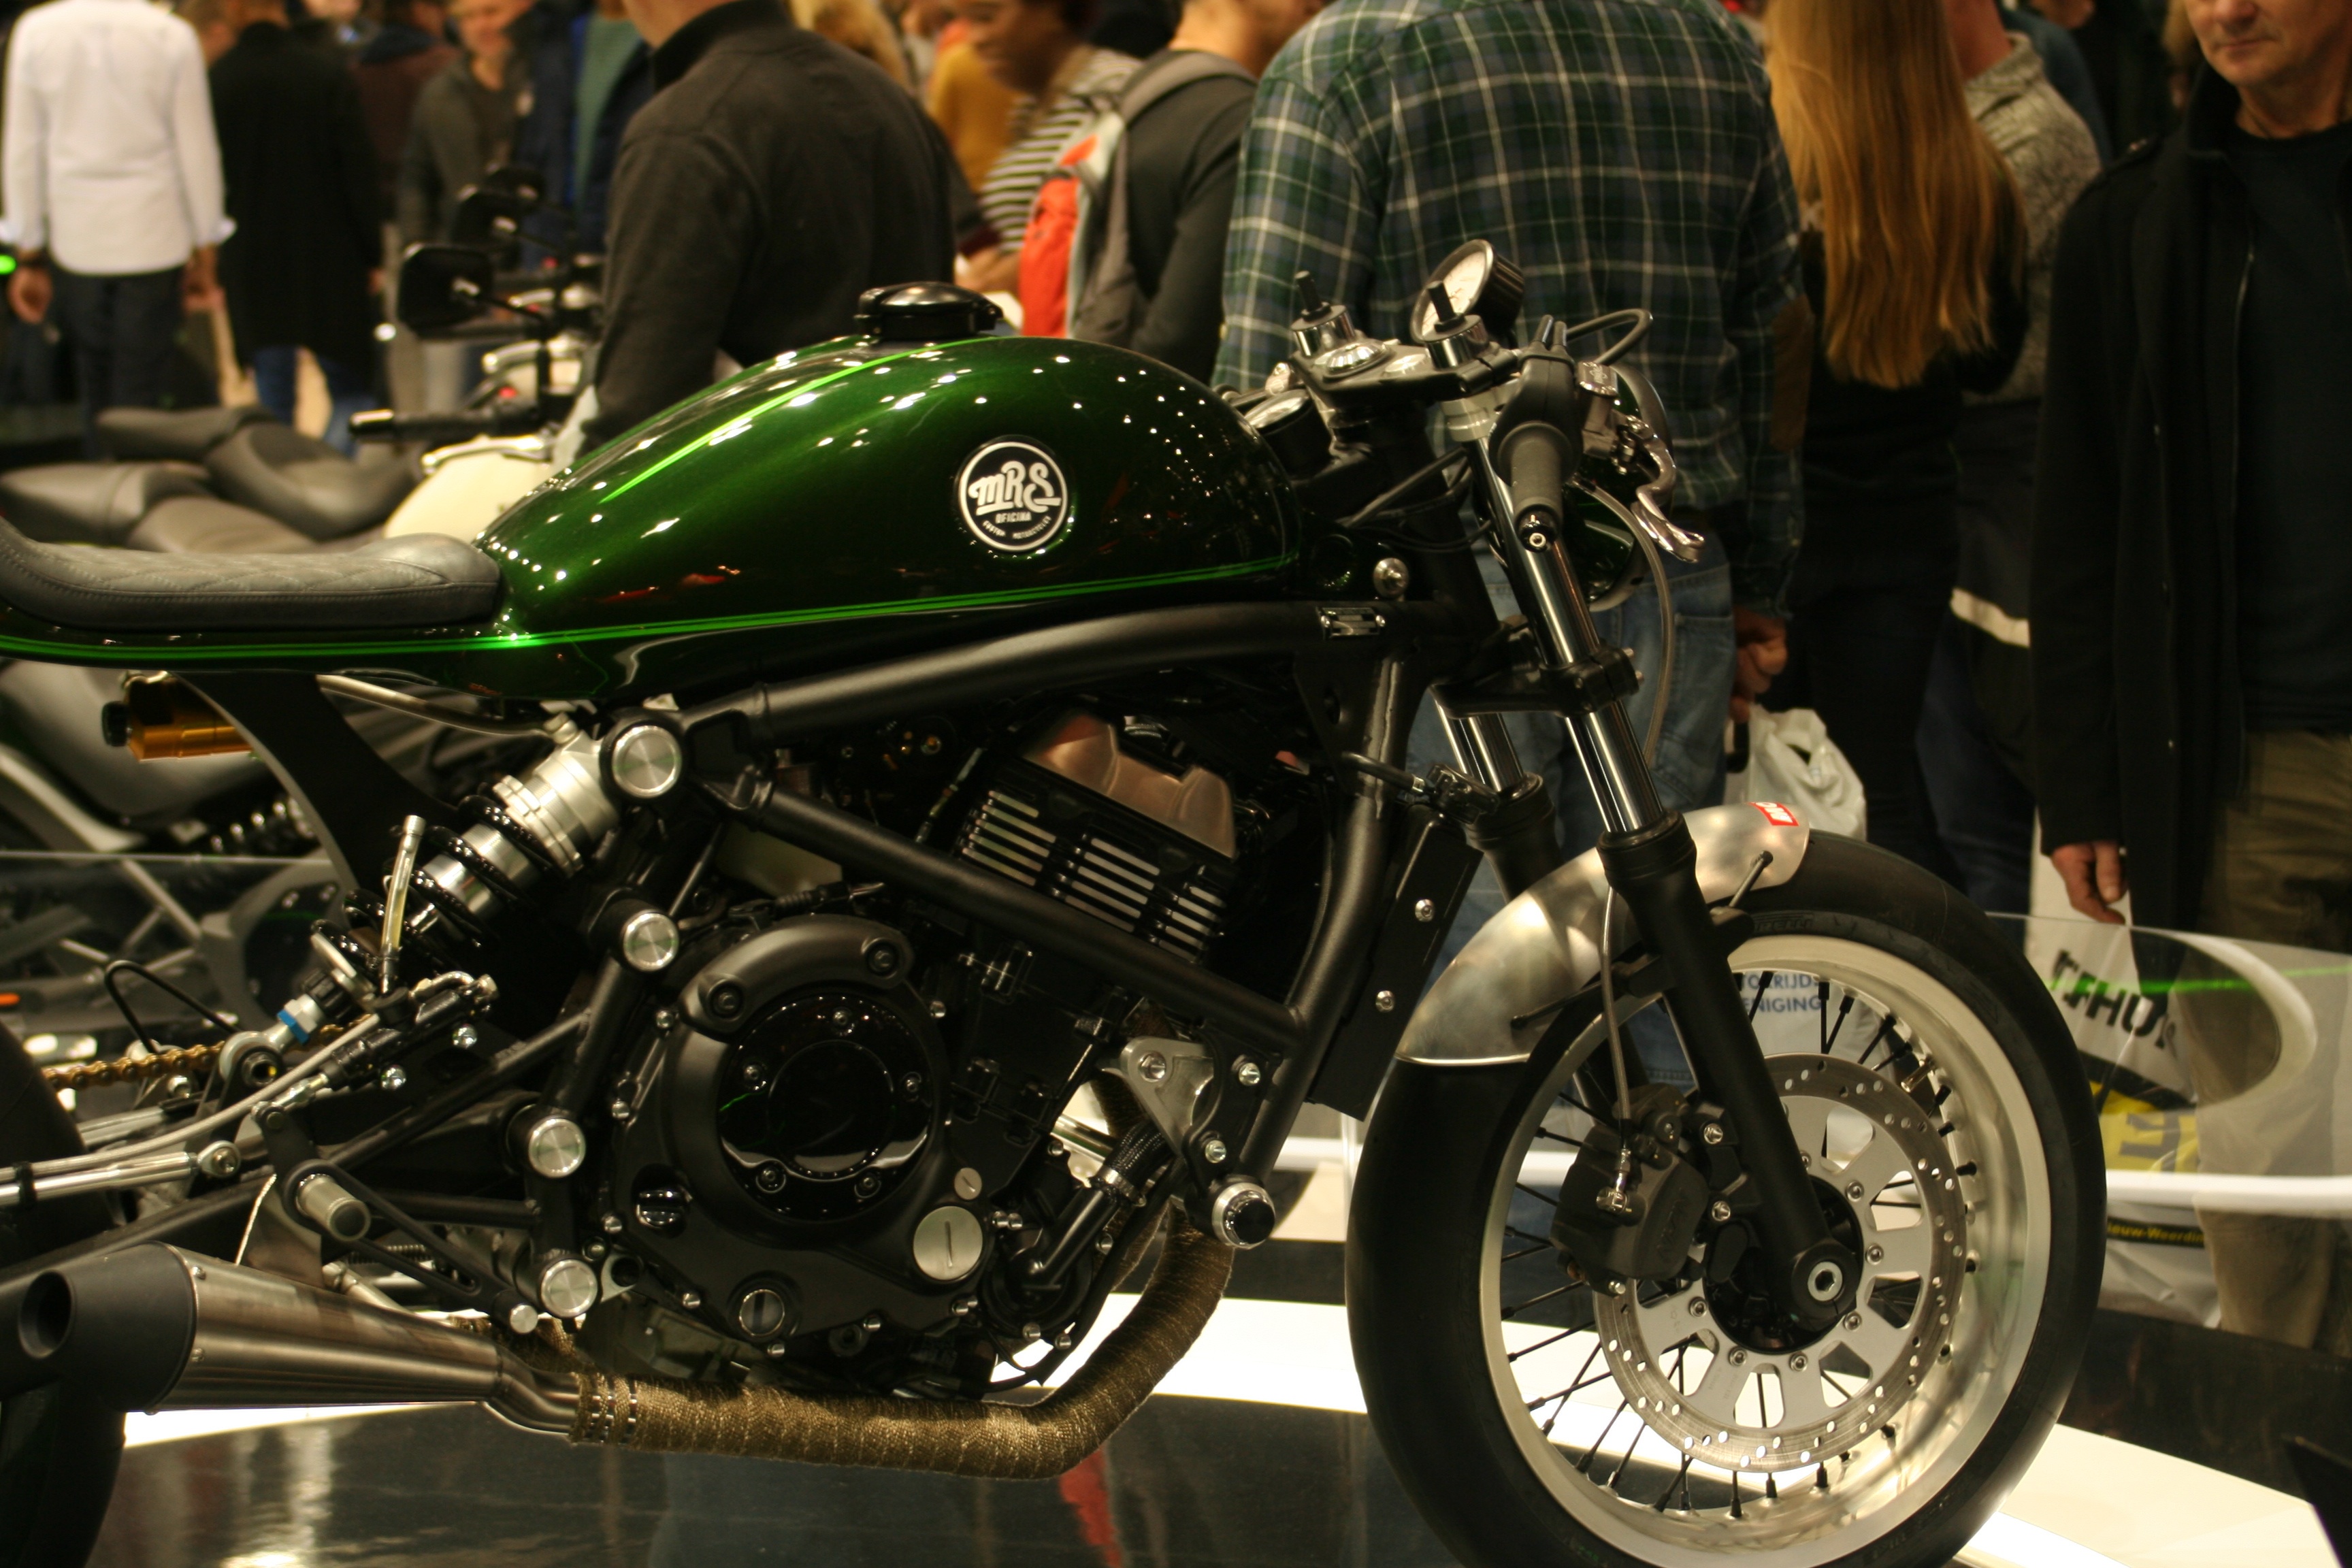
car, wheel, bicycle, vehicle, motorcycle, engine, motorcycling, auto show, land vehicle, automobile make